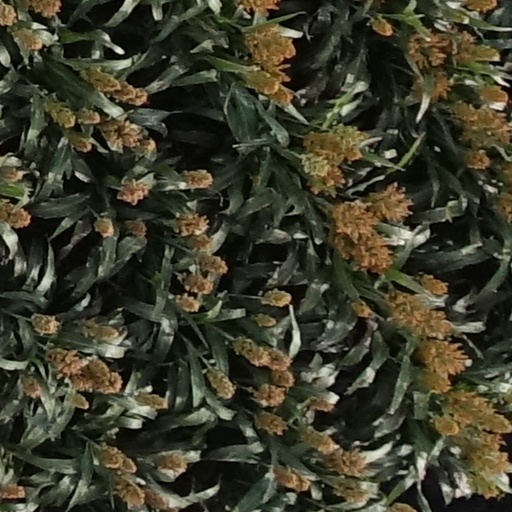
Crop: sorghum